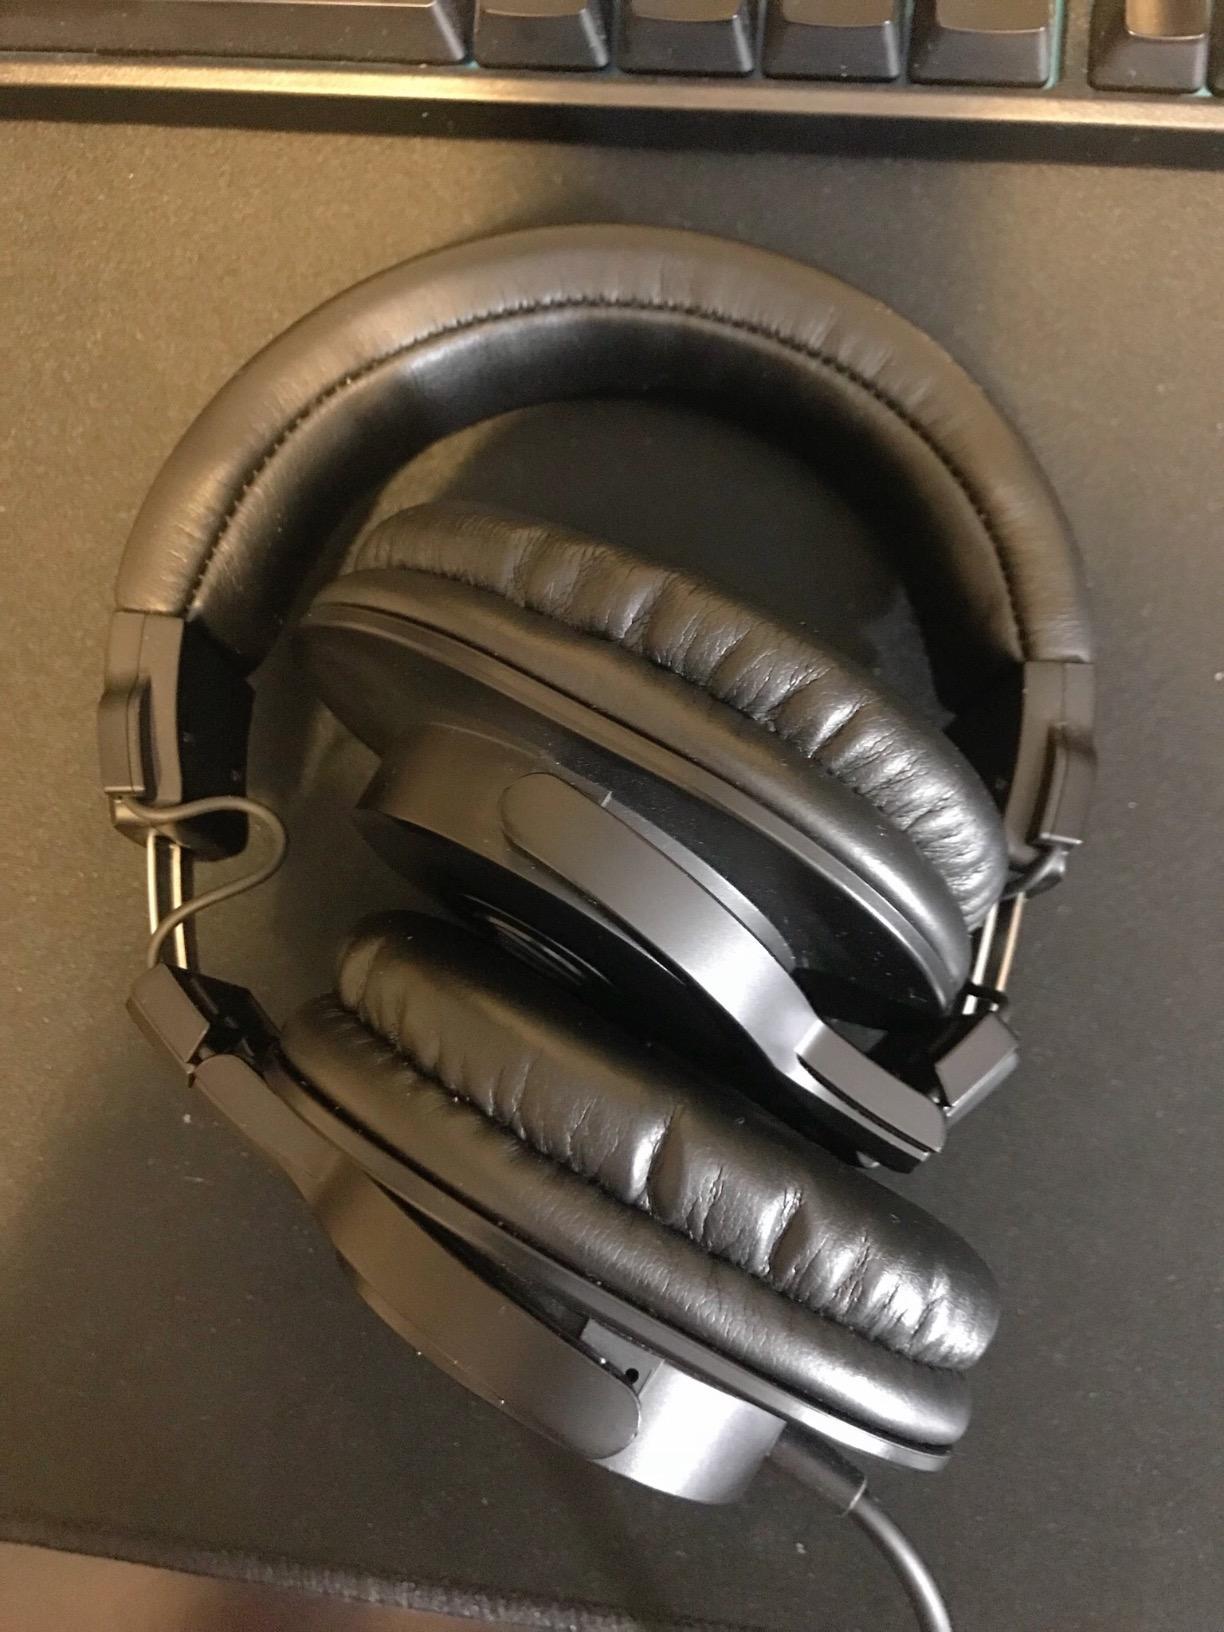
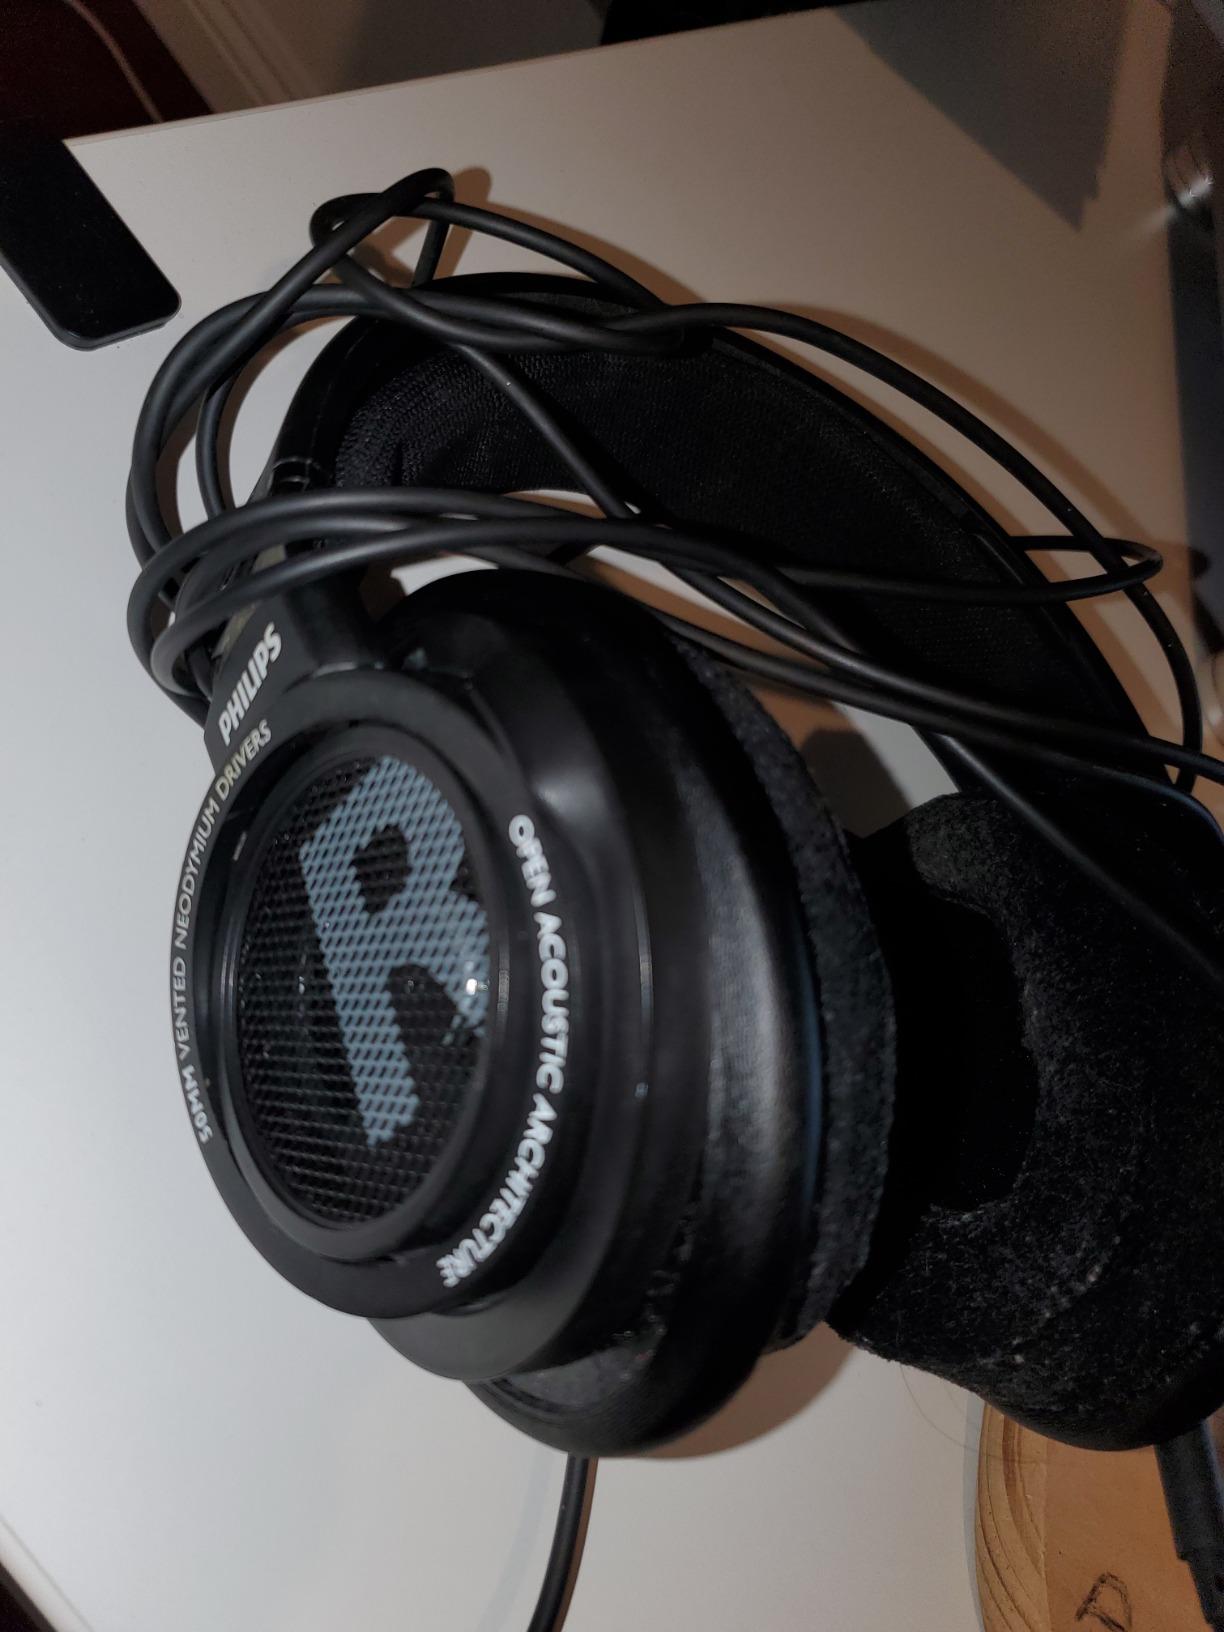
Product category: headphones
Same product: no